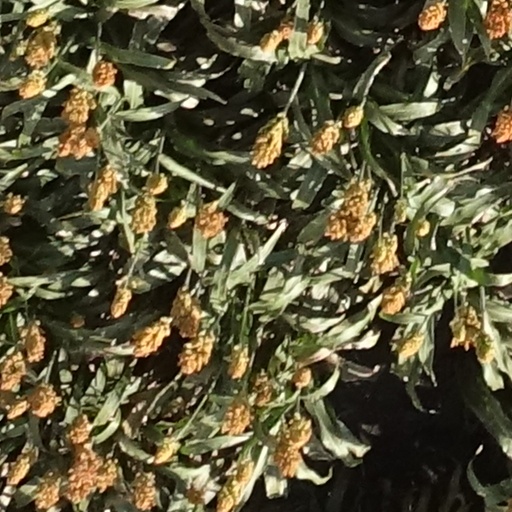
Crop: sorghum